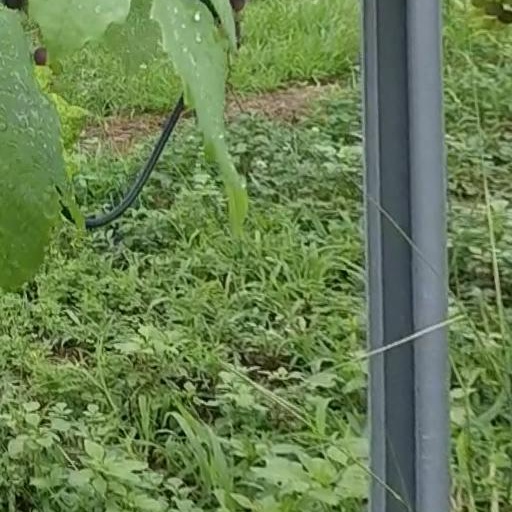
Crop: grape